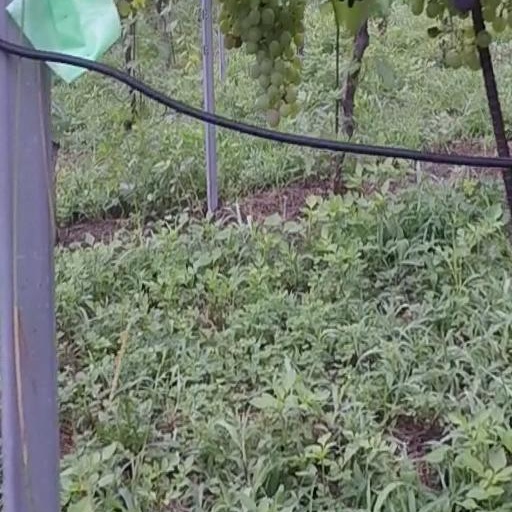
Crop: grape